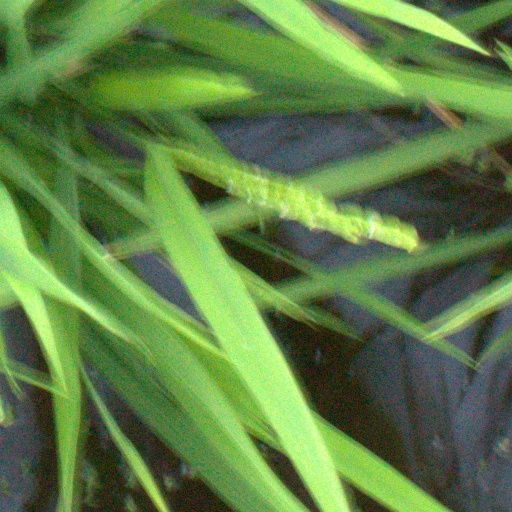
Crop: rice